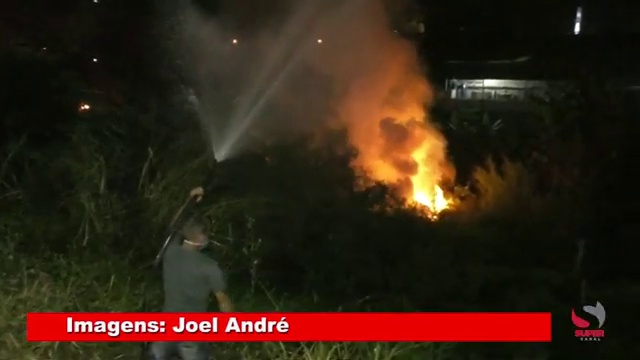
Fire: yes
Smoke: yes